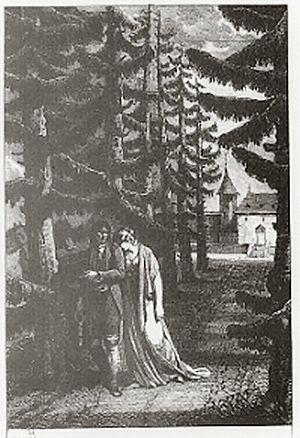
Publié en France en 1802, le Génie du christianisme est un ouvrage apologétique écrit entre 1795 et 1799 par François-René de Chateaubriand, alors en exil en Angleterre. Dans cette œuvre, Chateaubriand entreprend de défendre la sagesse et la beauté de la religion chrétienne, affectée par la philosophie des Lumières, puis par la tourmente révolutionnaire.
René est un roman de François-René de Chateaubriand publié en 1802 à la fin du Génie du christianisme, puis réédité séparément à plusieurs reprises dans les années qui suivent.